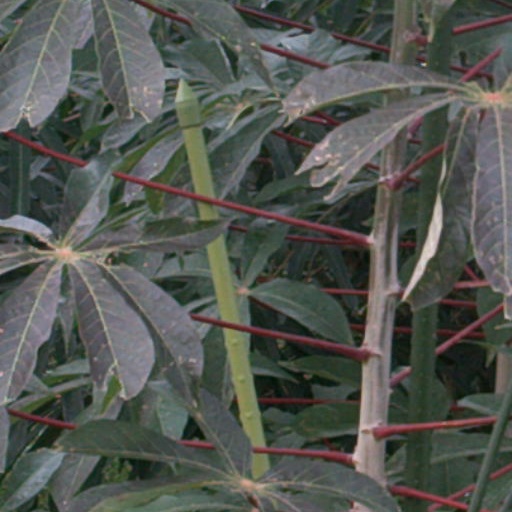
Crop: cassava